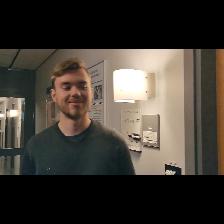
Label: Human